Benjamin Wallace (circus owner)

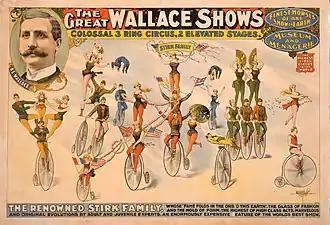
A poster advertising the Great Wallace Shows featuring the Stirk family, a bicycling act

Wallace attended circus show sales including a sale of equipment of the W.C. Coup show in 1882 which had gone bankrupt. Wallace purchased the Nathan and Company travelling menagerie in 1883. On January 25, 1884, a fire burned the furniture warehouse where the animals were kept and killed all of them.